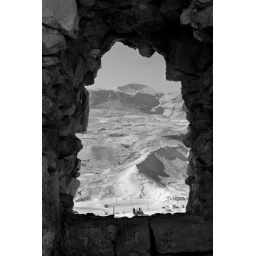
Shot through one of the windows on the defensive wall around the mesa. Masada, Israel